PogChamp

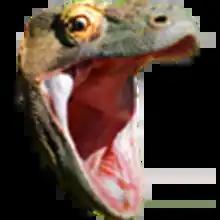
The PogChamp emote on Twitch since 2021, which uses the same Komodo dragon image as the KomodoHype emote.

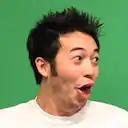
Cropped screenshot of Ryan Gutierrez used for the most popular variant of the original PogChamp emoticon

PogChamp is an emote used on the streaming platform Twitch intended to express excitement, intrigue, joy or shock. The image originally depicted streamer Ryan "Gootecks" Gutierrez with a surprised or shocked expression, which originated from a YouTube video uploaded to Gutierrez's channel, Cross Counter TV, on November 26, 2010. The original emote was added to Twitch's pool of global emotes in 2012 and was later removed in January 2021, after Gutierrez expressed support for the January 6 United States Capitol attack. Twitch responded to calls to revive the emote by alternating between several unique designs every 24 hours, each using a similar expression, and eventually allowed viewers to vote on one of these faces to become the permanent replacement during what they called "The PogChampening". Users voted for an image of a Komodo dragon, which is also the basis for the KomodoHype emote.